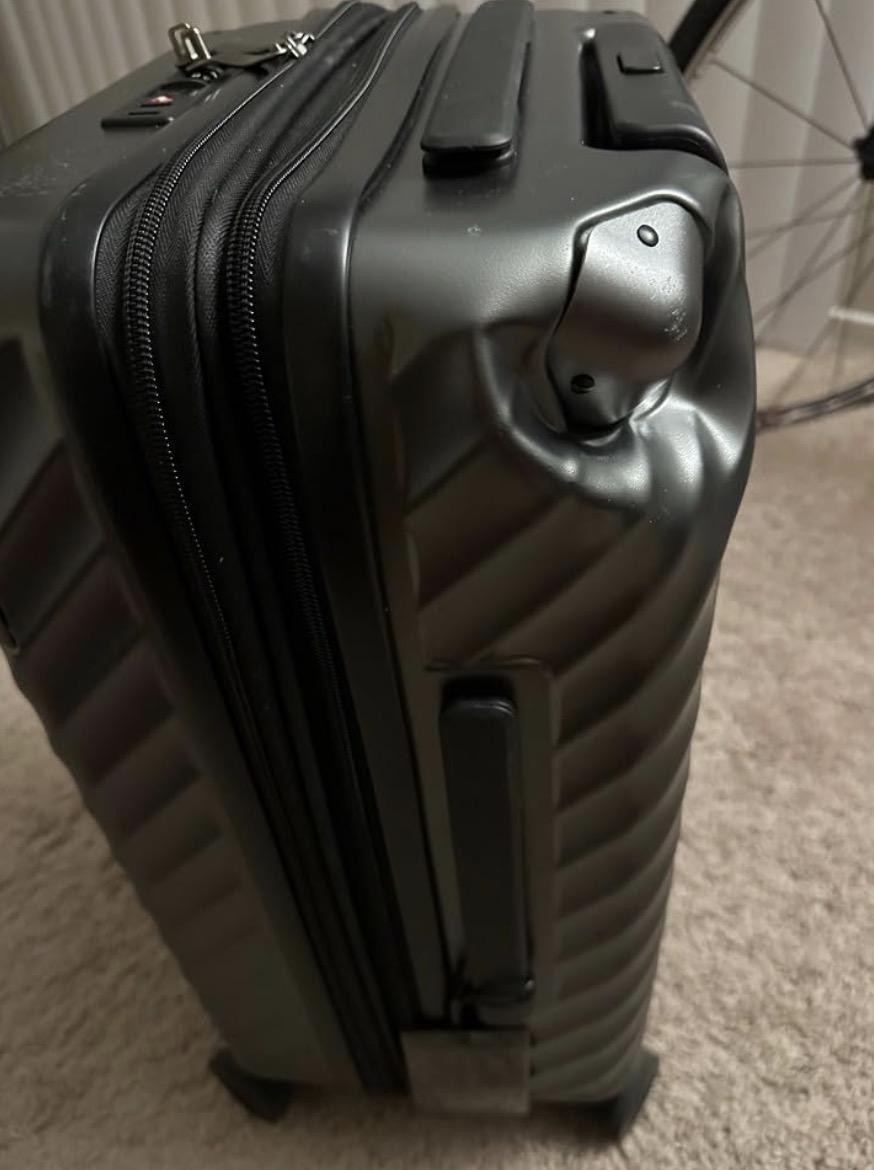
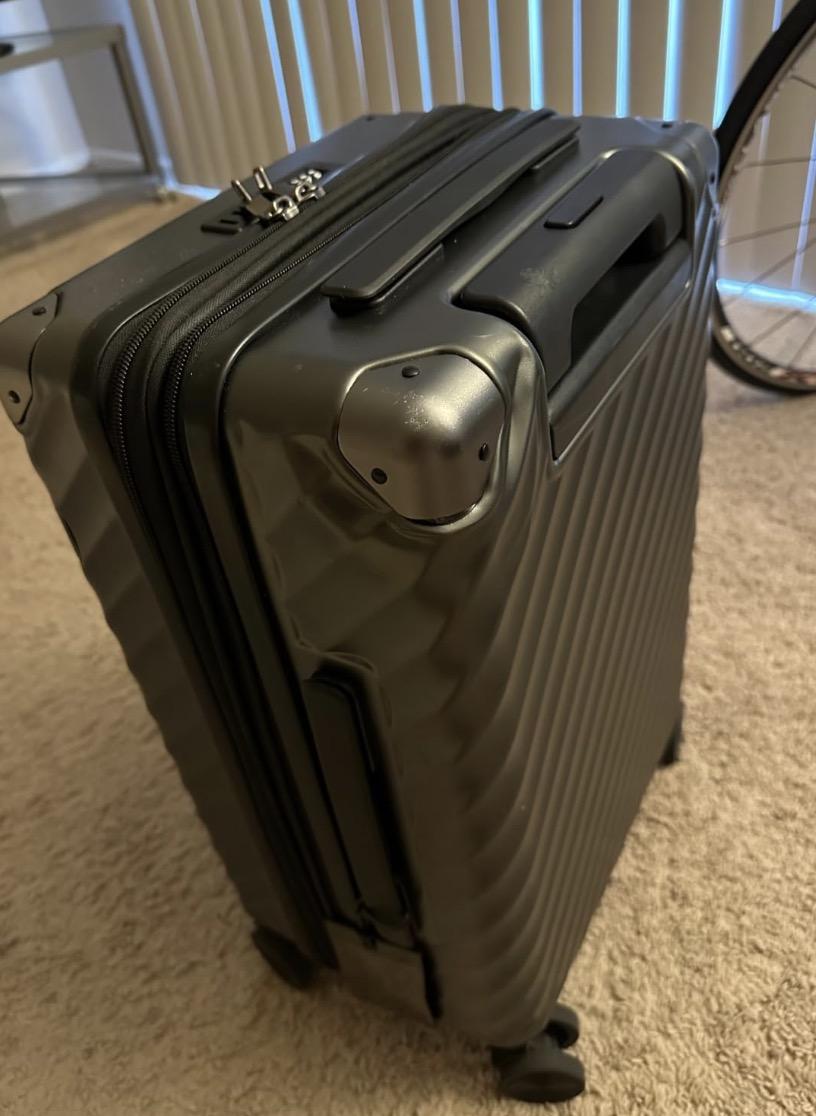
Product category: misc
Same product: yes